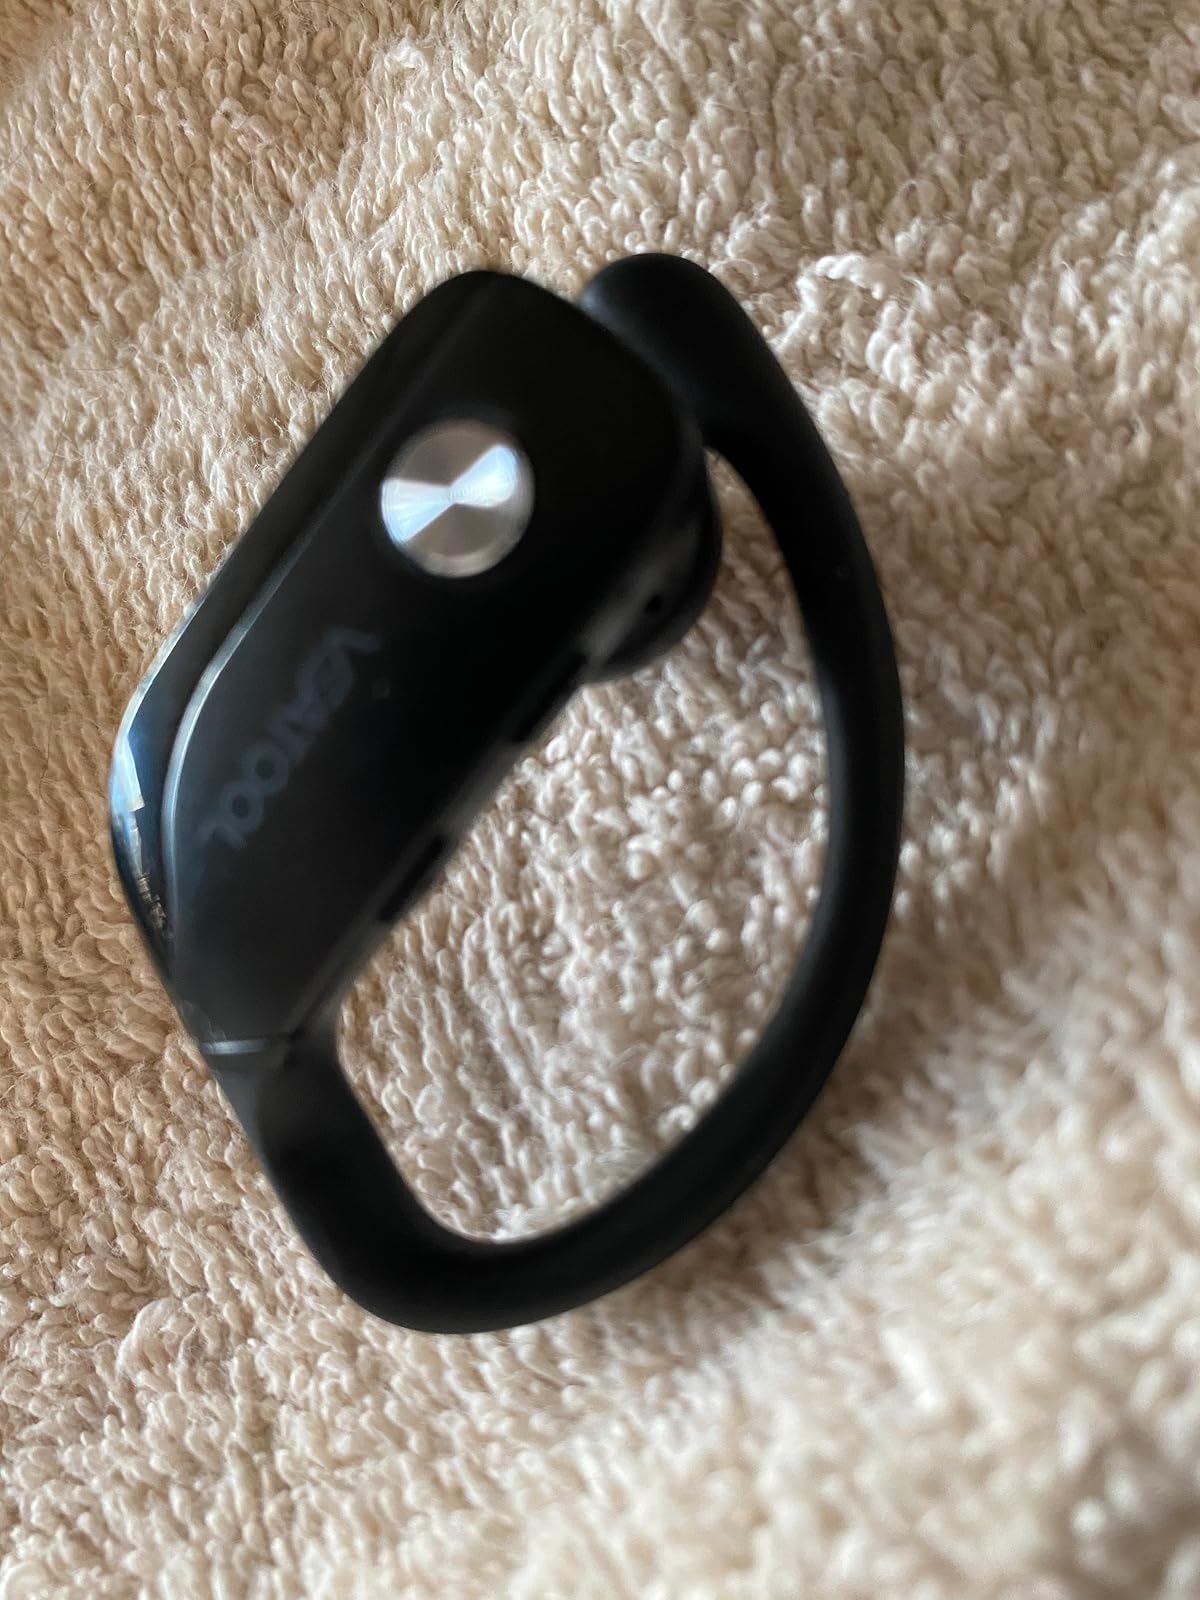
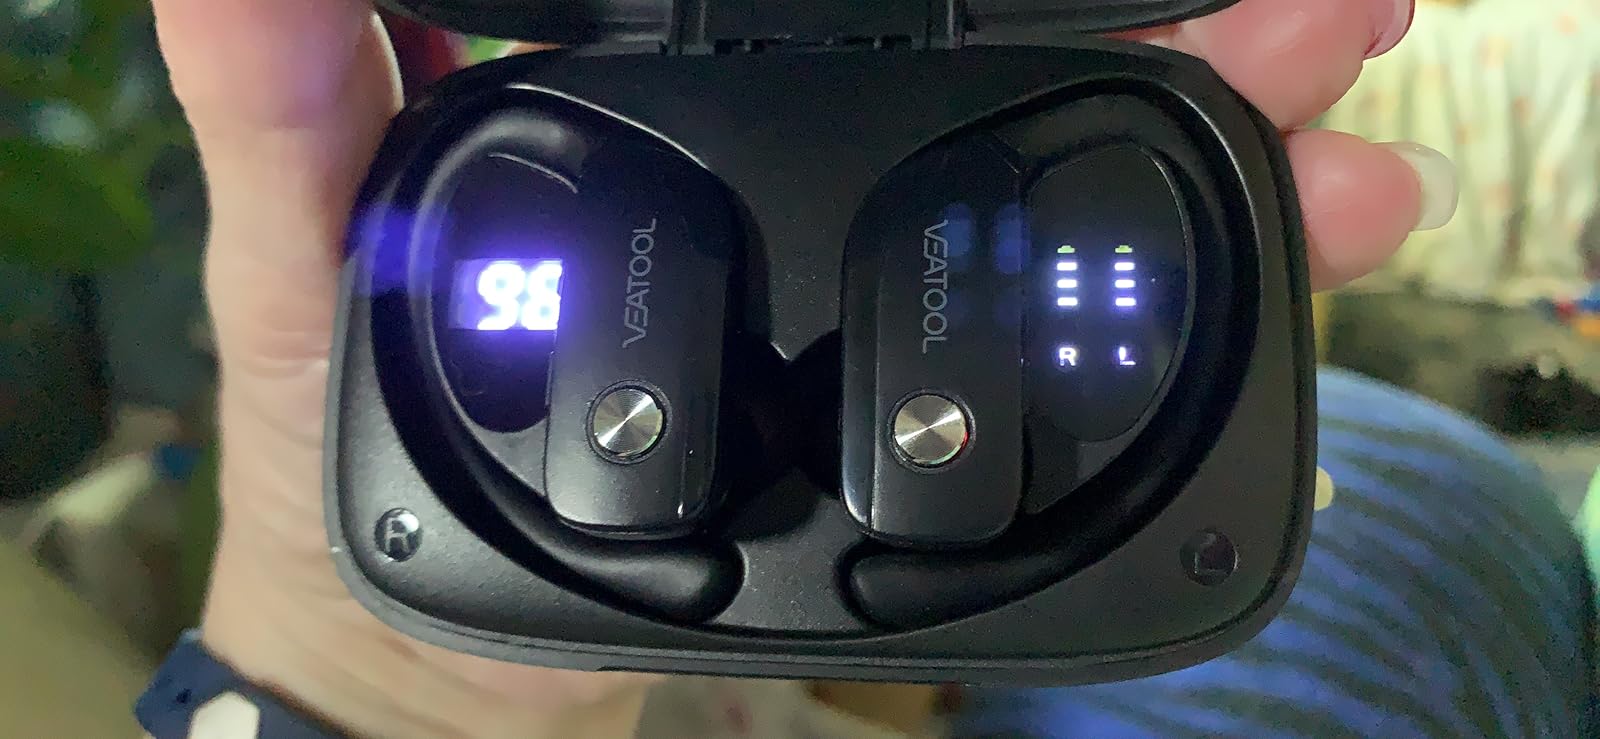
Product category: earbuds
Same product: yes